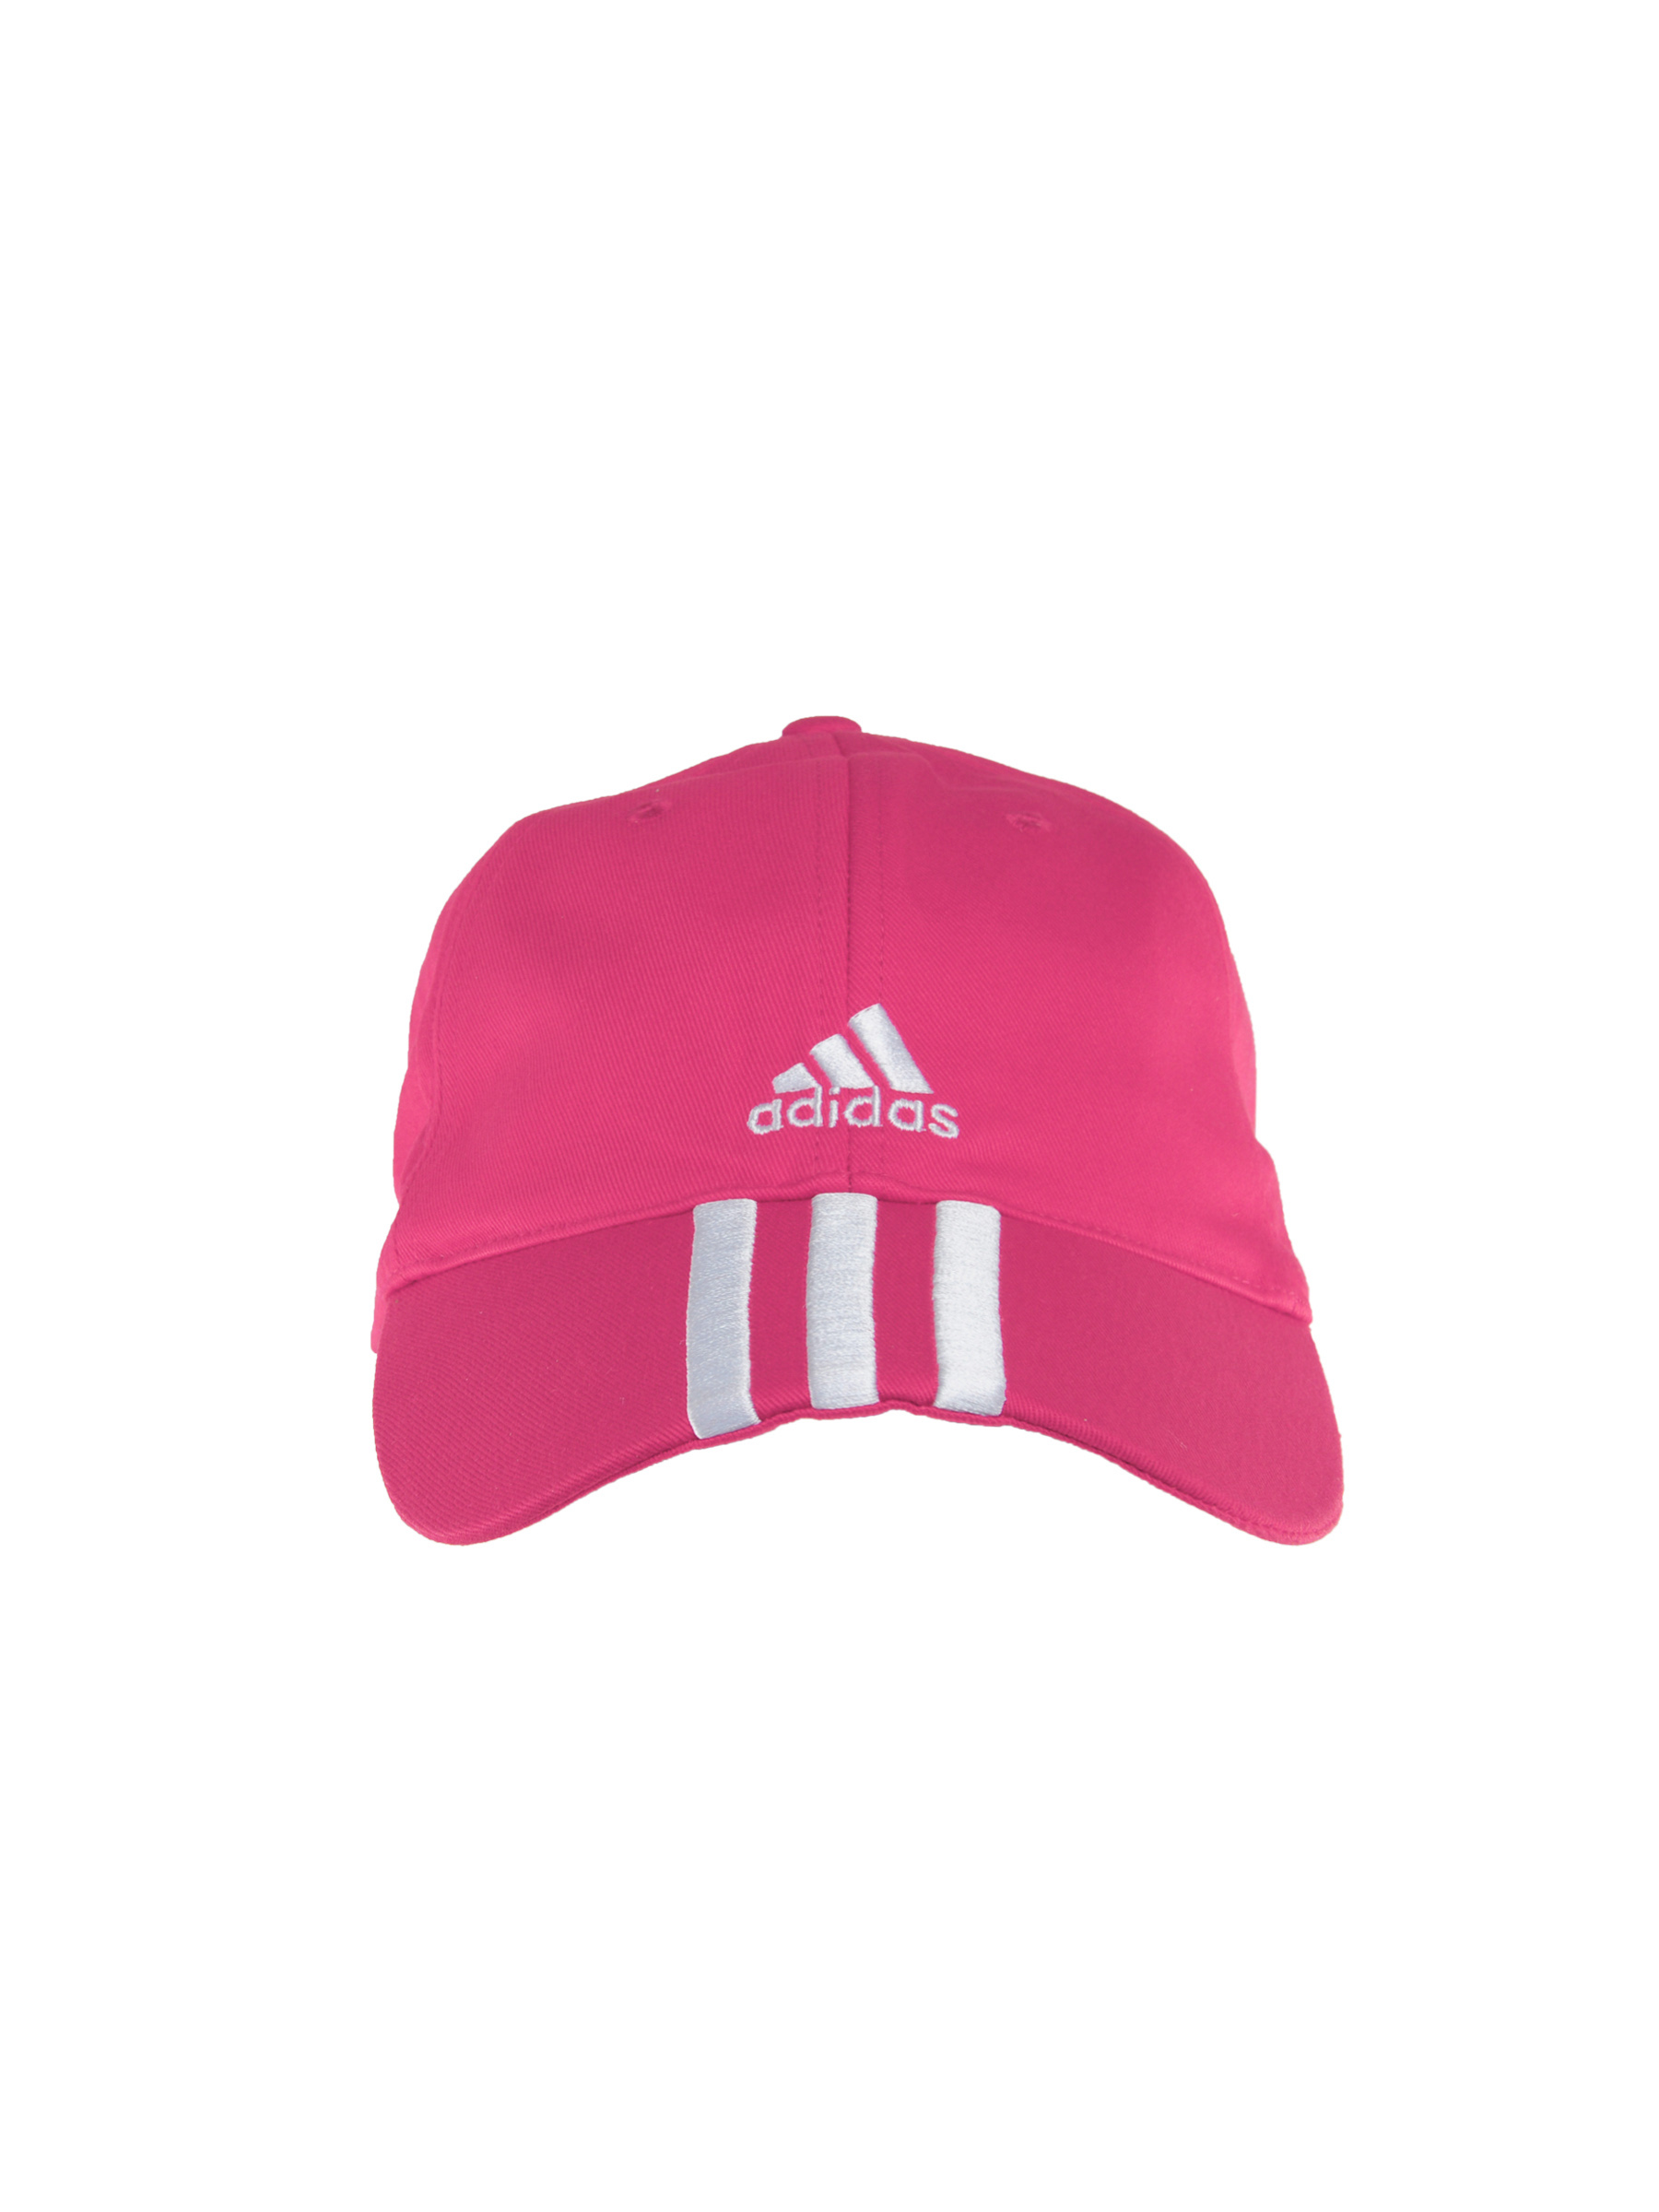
ADIDAS Unisex Pink Cap
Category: Accessories / Headwear / Caps
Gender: Unisex
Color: Pink
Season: Summer 2012
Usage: Sports